Climate change in Canada

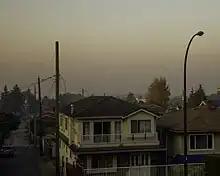
Wildfire smoke, Vancouver

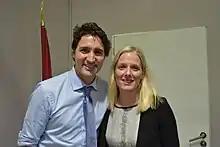
Prime Minister Trudeau and Minister Catherine McKenna at the COP21 summit in Paris, on November 30, 2015

Climate change is the result of greenhouse gas emissions, which are produced by human activity. Canada was the world's 7th largest greenhouse gas emitter in terms of GHG Inventory data, as of 2021. In 2020, Canada emitted a total of 678 million tons of carbon dioxide equivalent (Mt COeq) into the atmosphere. This represents a decrease from 1.8% of global emissions (730 Mt COeq) in 2005 to 1.5% in 2020, but still an increase from 602 Mt COeq in 1990. In 2022, Canada’s GHG emissions were 708 Mteq, still below pre-pandemic (2019) emissions, but an increase of 9.3 Mt (1.3%) compared to 2021. The Canadian Climate Institute reported a net drop of about 1% in emissions during 2023, largely due to the electricity and housing sectors. In contrast, emissions from oil, gas and transportation continued to rise.